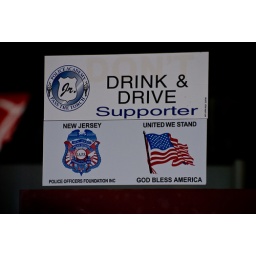
faded sign in the window of Papa Johns